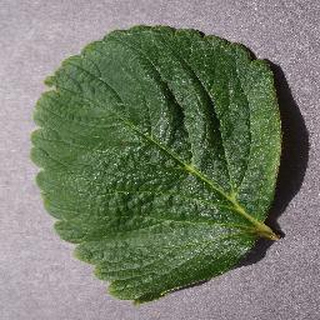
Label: healthy_strawberry